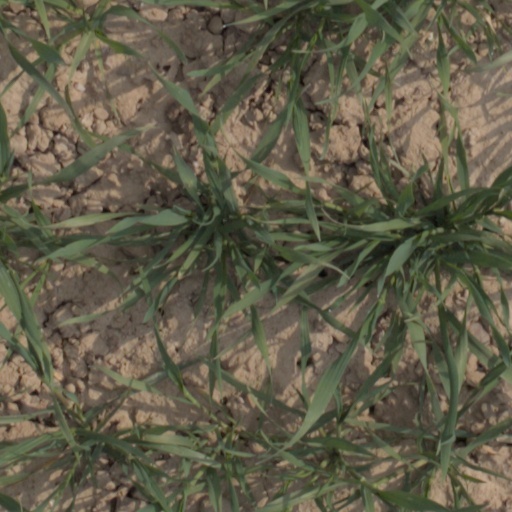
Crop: wheat